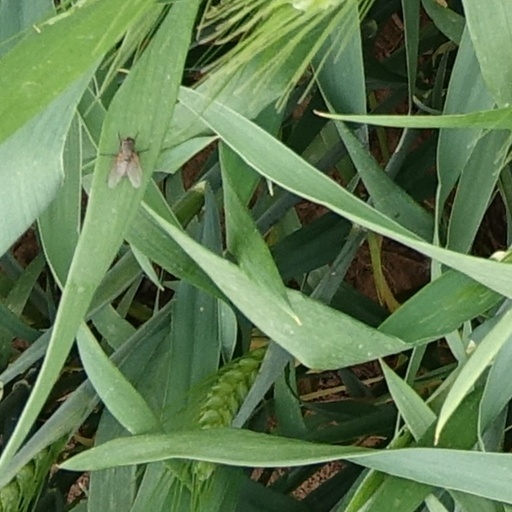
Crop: wheat